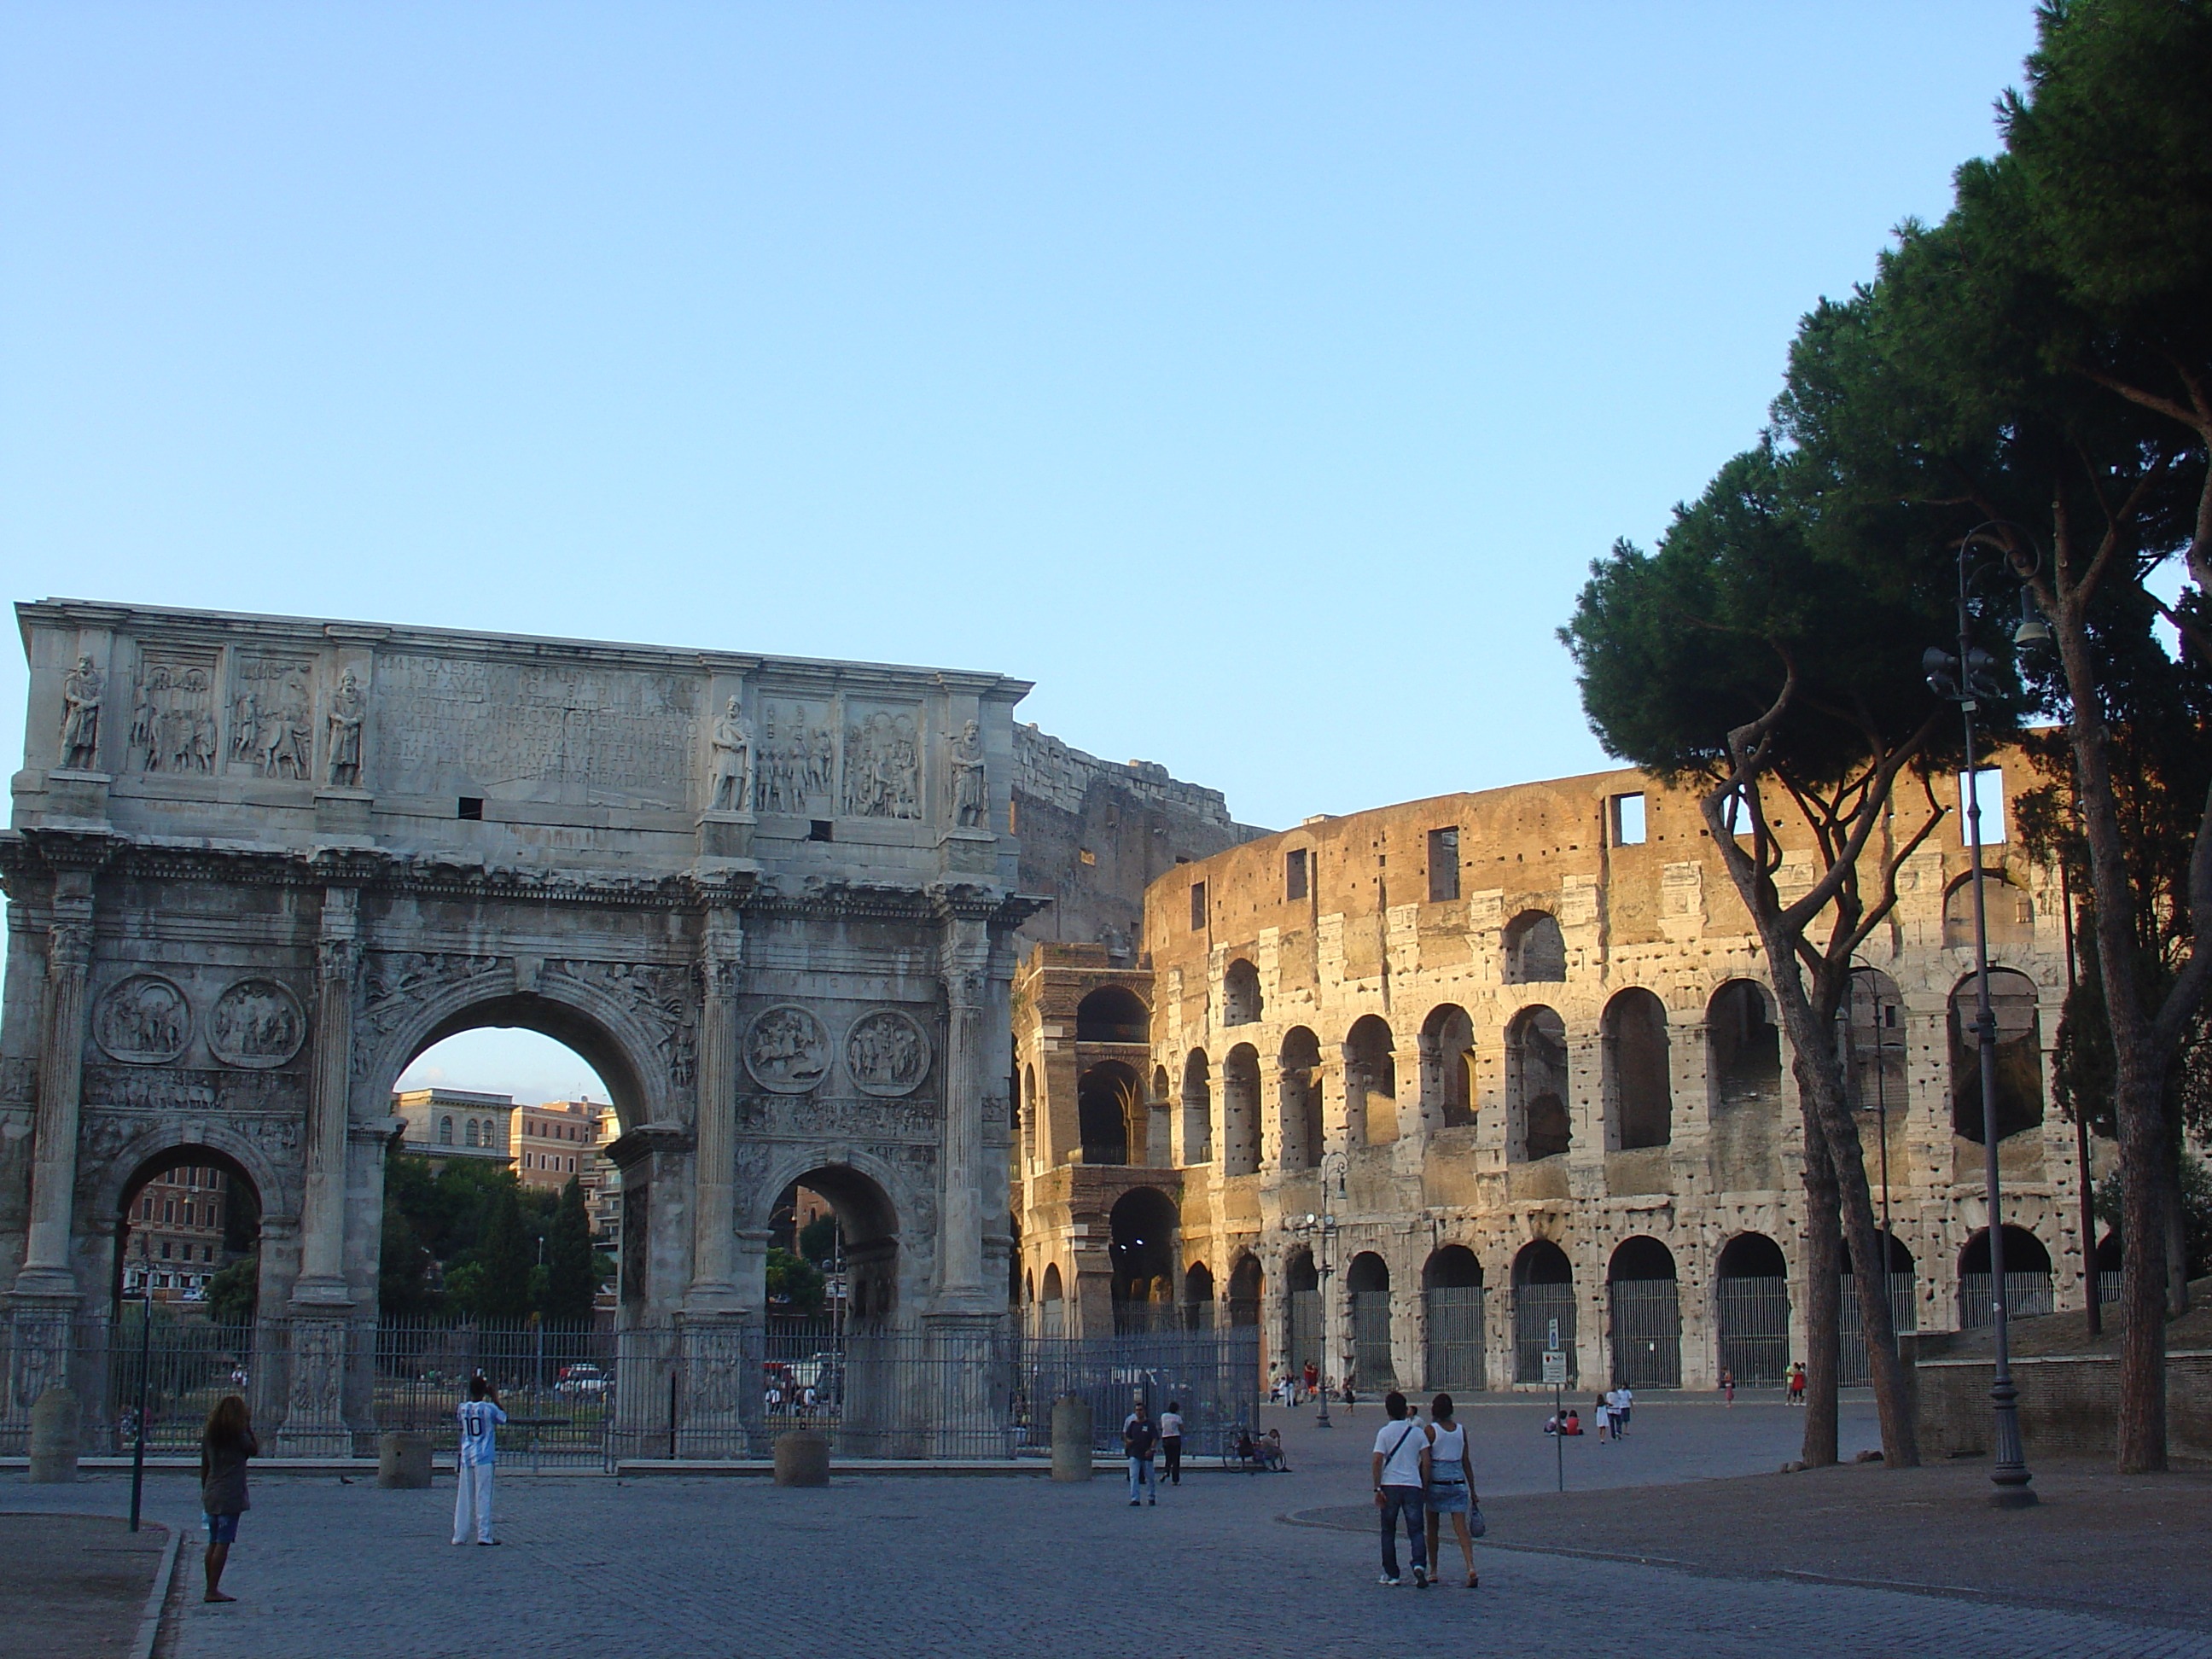
architecture, town, palace, arch, plaza, landmark, colosseum, rome, town square, ancient rome, arch of constantine, ancient history, human settlement